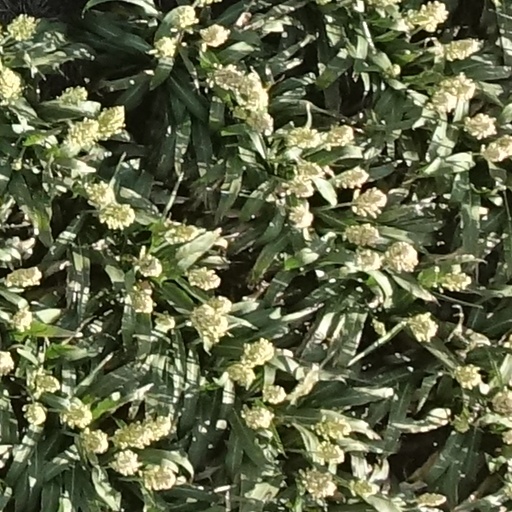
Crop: sorghum